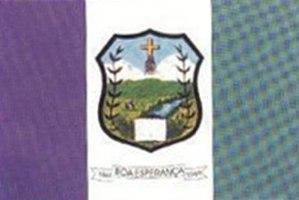
Boa Esperança est une municipalité brésilienne de l'État du Minas Gerais et la microrégion de Varginha.